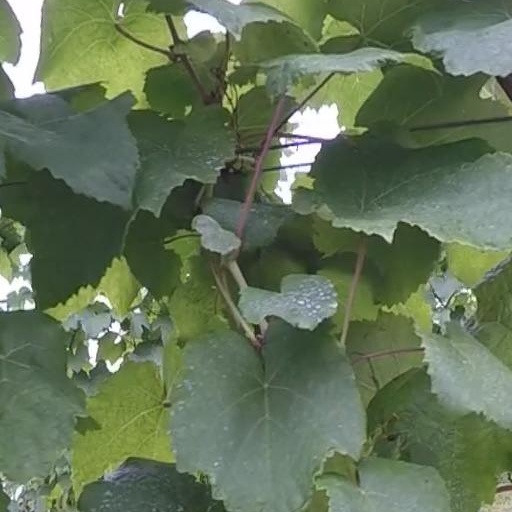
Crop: grape